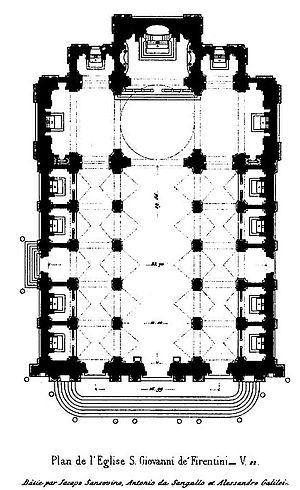
L'église San Giovanni Battista dei Fiorentini est une basilique mineure de style haute Renaissance-baroque du XVIᵉ siècle de Rome, édifiée à l'initiative du pape Jules II, dédiée à saint Jean le Baptiste. Elle se trouve au commencement de la via Giulia qui mène au Vatican. Parmi les architectes qui ont contribué à la création et aux réaménagements de l'édifice, se trouvent Jacopo Sansovino, Antonio da Sangallo le Jeune, Michel-Ange, Giacomo della Porta, Carlo Maderno, Pietro da Cortona, Borromini et Alessandro Galilei. C'est dans cette église que sont enterrés Horace Capponi, Carlo Maderno et Borromini. L'église abrite également depuis 1960 le titre cardinalice de S. Giovanni Battista dei Fiorentini.